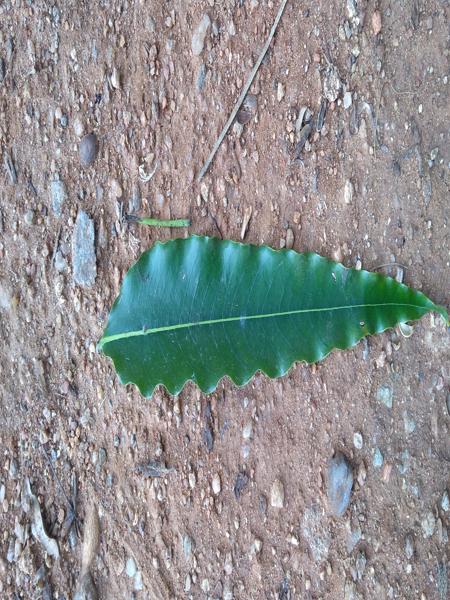
Plant: ashoka